Intralytix

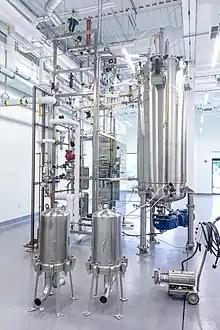
Fermentation Suite

In 2006, Intralytix was the first company in the world to receive FDA/USDA approval for a bacteriophage-based food safety product, ListShield.